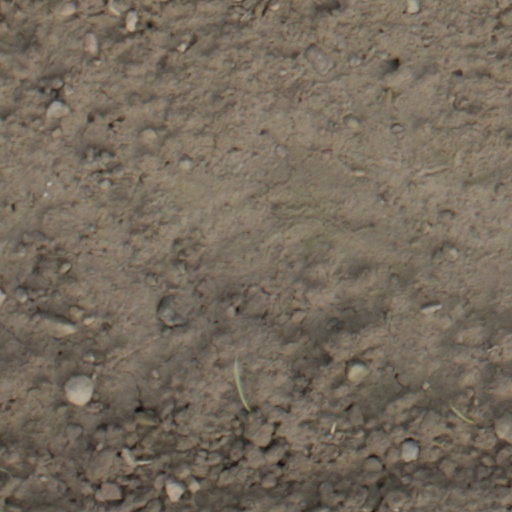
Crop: wheat